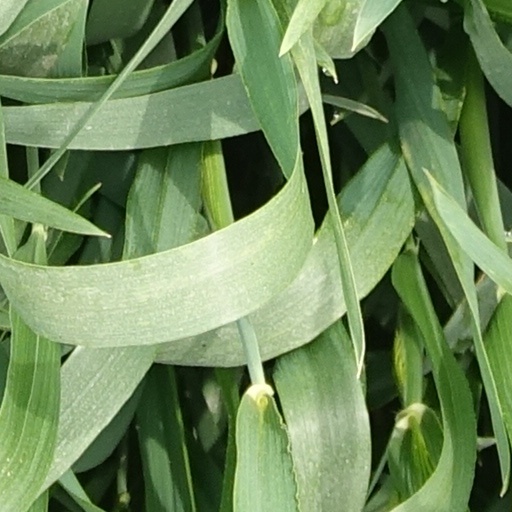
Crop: wheat